Daniele Caramani

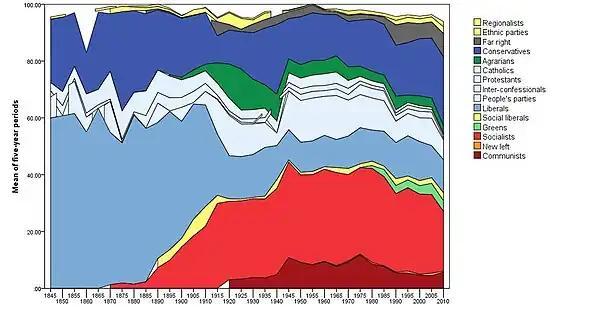
Depiction of the evolution of the European party system in 30 European countries from the 1830s to 2015 from Caramani's book (2015).

Caramani’s empirical approach is based on comparative and quantitative-statistical methods, and has produced datasets and archives. He is the author of "Elections in Western Europe since 1815: Electoral Results by Constituencies" (Palgrave 2000, with CD-ROM), later expanded into a data archive of which he is Co-Director: the Constituency-Level Elections Archive (CLEA) has received the APSA award in 2012. The latest release covers historically over 2,025 elections from 180 countries, with GeoReferenced Electoral Districts (GRED) with 167 historical maps from 74 countries.